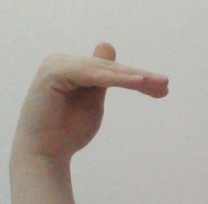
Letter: khaa